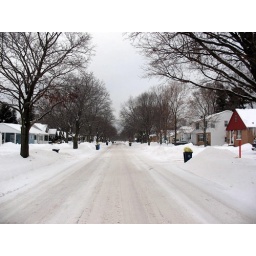
the street in front of our house